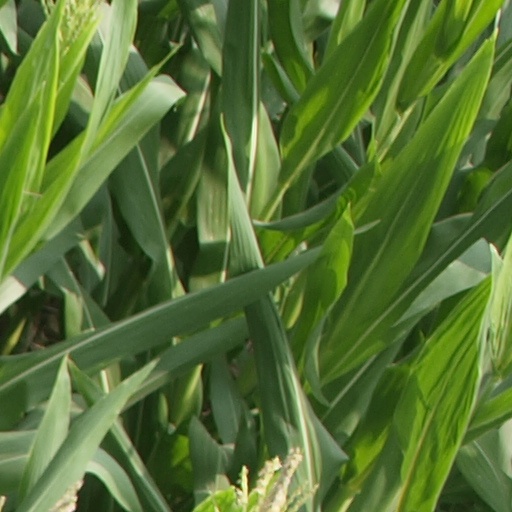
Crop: maize; corn